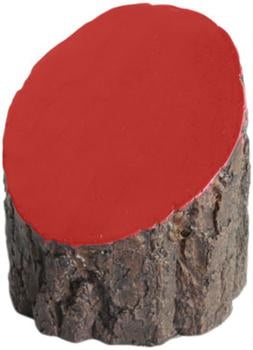
Log Tee Markers
Brand: Dint Golf Solutions
Log Tee Markers The log tee markers are constructed from a strong and durable resin. Slanted ends are hand painted in a rich and vibrant finish. Stainless steel spikes included. • Size: 100mm x 108mm (10cm/10.8cm) • Colour(s): Red, White, Yellow, Blue & Black
Category: Sporting Goods > Outdoor Recreation > Golf > Golf Accessory Sets